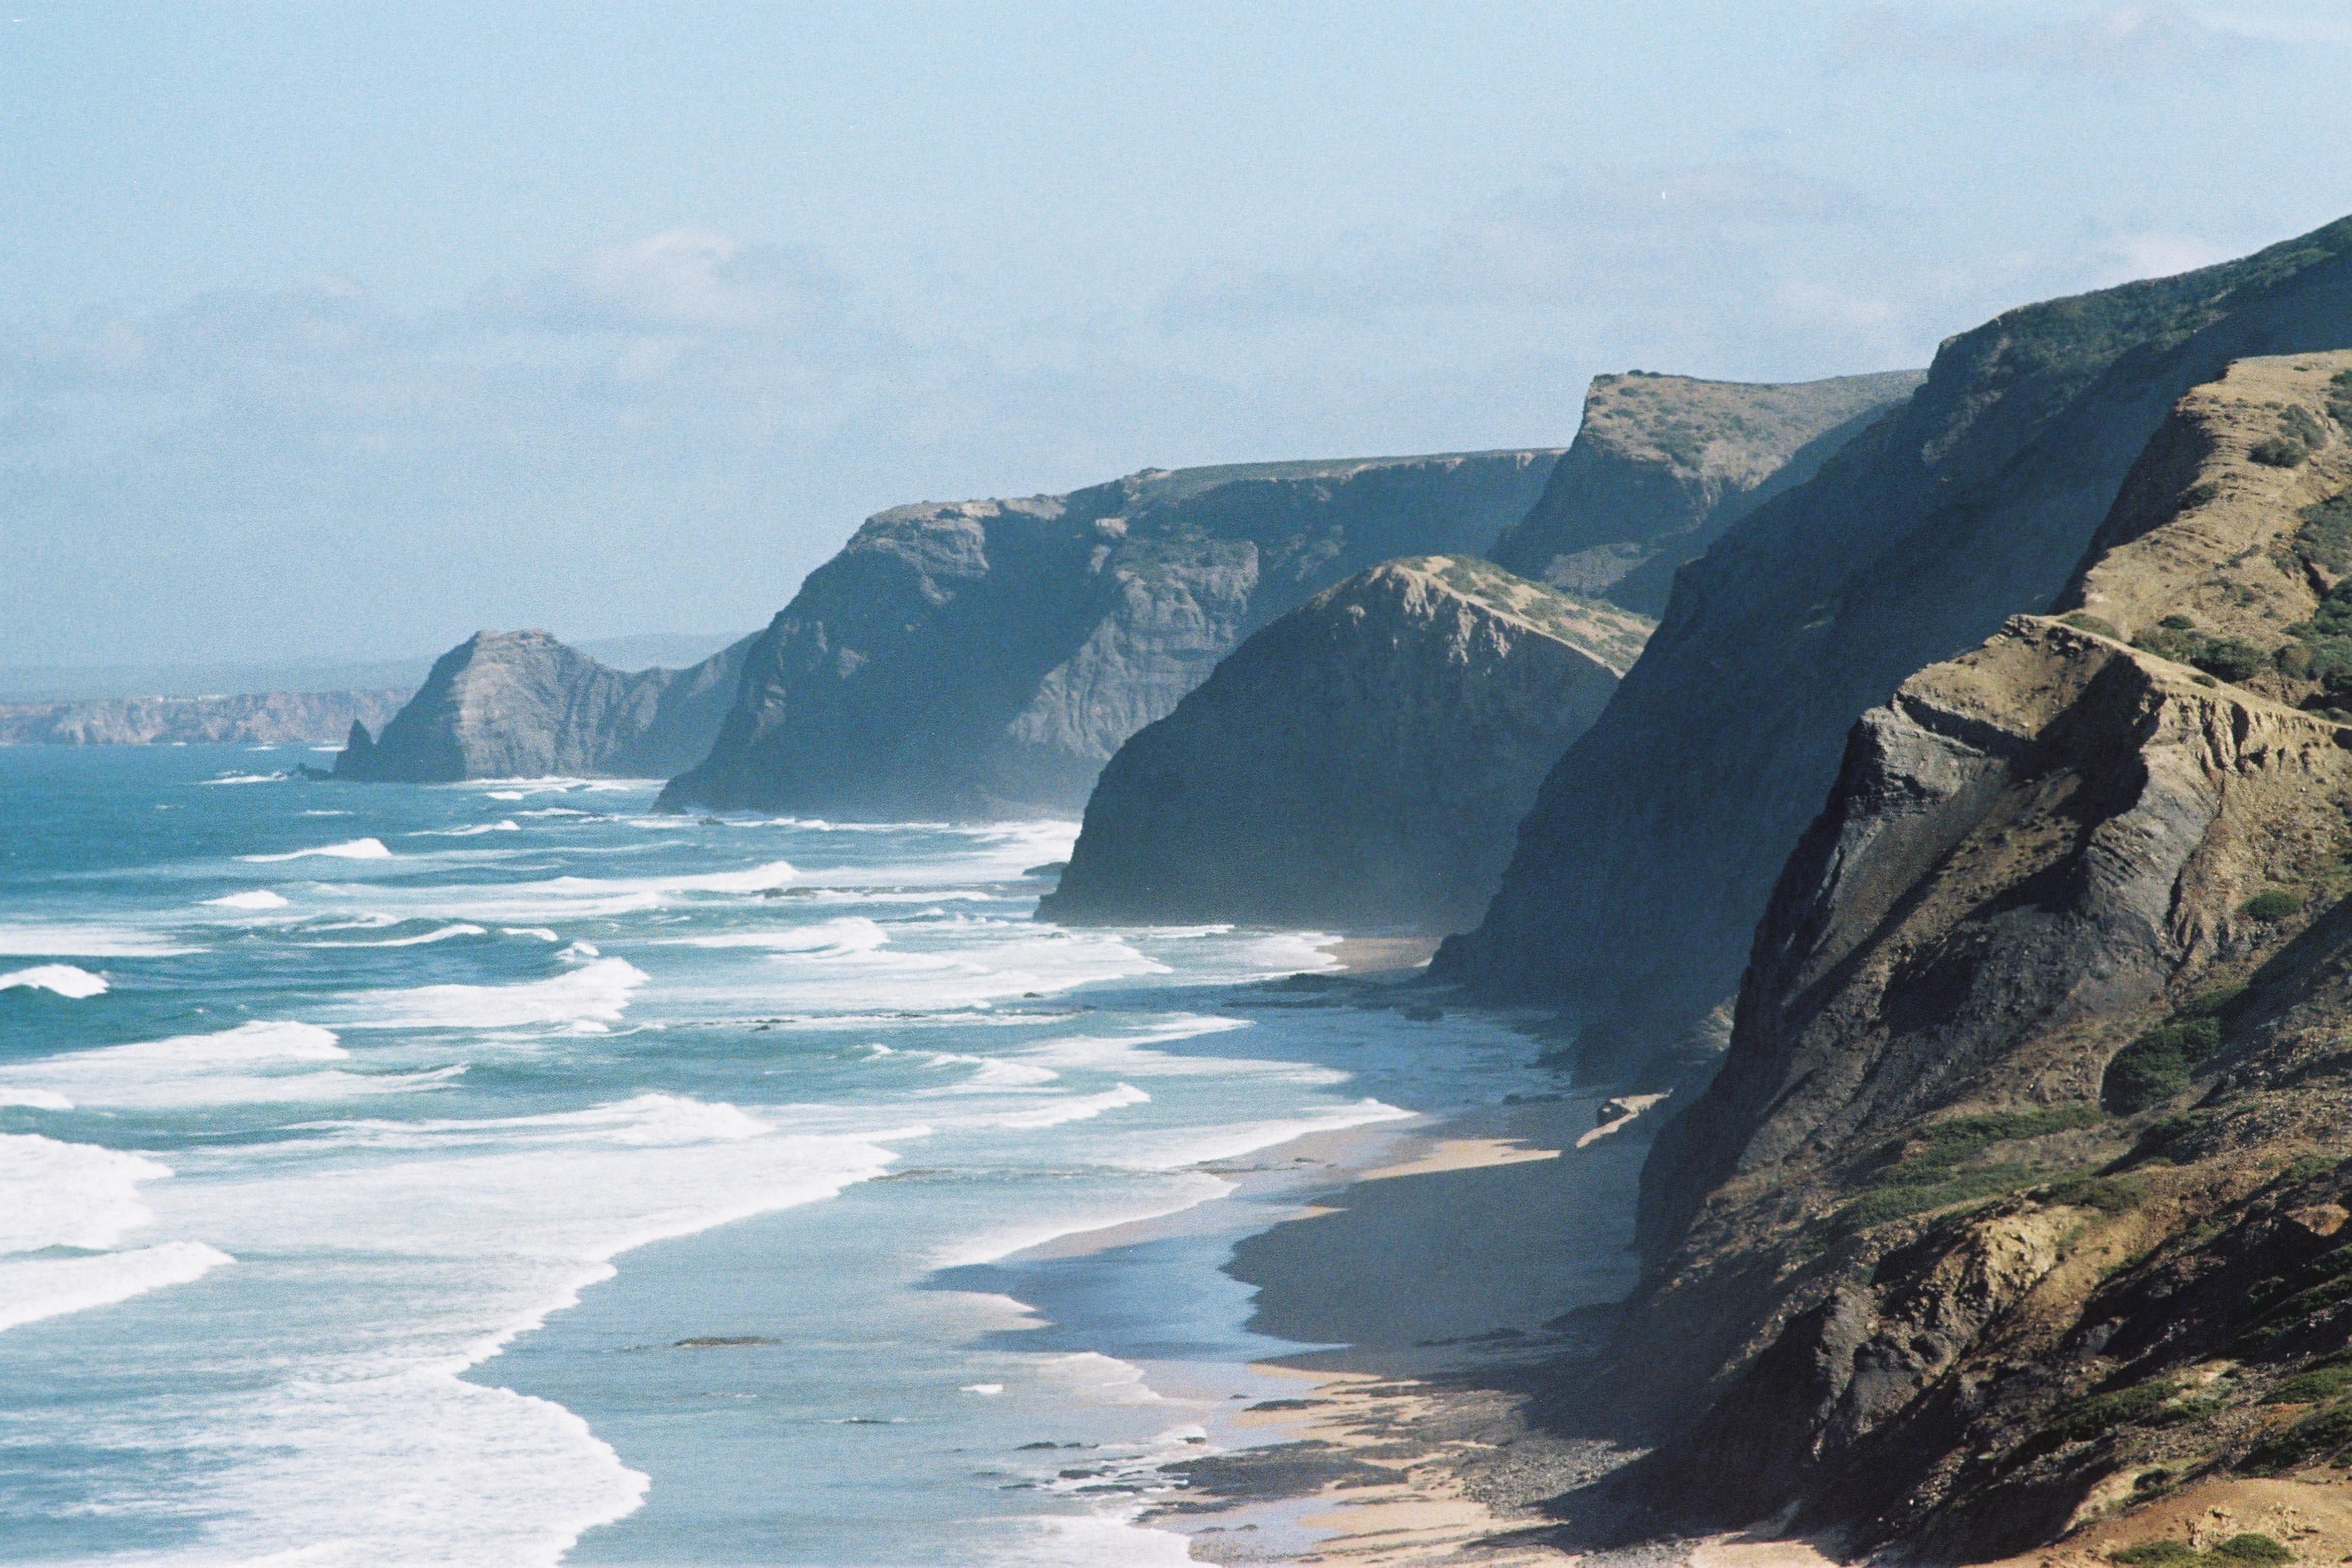
sea, coast, rock, ocean, cliff, ice, bay, fjord, terrain, iceberg, cape, landform, arctic ocean, geographical feature, glacial landform, wind wave